Live sharksucker

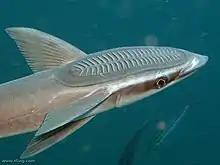
"Echeneis naucrates"

"E. naucrates" is a medium-sized fish which can grow up to length. Its body is elongated and streamlined, and its lower jaw is clearly prognathic (it projects forward well beyond the upper jaw). The jaws, vomer and tongue have villiform teeth.